Nine-point stencil

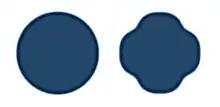
Starting from homogeneous initial conditions with only one point-like perturbation, the correct growth process would yield a circle (left). If growth is faster along the coordinate axes, which is caused by the anisotropic effect of central difference discretization, the circle would turn into star-shaped structure, as the errors propagate (right):.

Even though it is simple to obtain and computationally lighter, the central difference kernel possess an undesired intrinsic anisotropic property, since it doesn't take into account the diagonal neighbours. This intrinsic anisotropy poses a problem when applied on certain numerical simulations or when more accuracy is required, by propagating the Laplacian effect faster in the coordinate axes directions and slower in the other directions, thus distorting the final result.